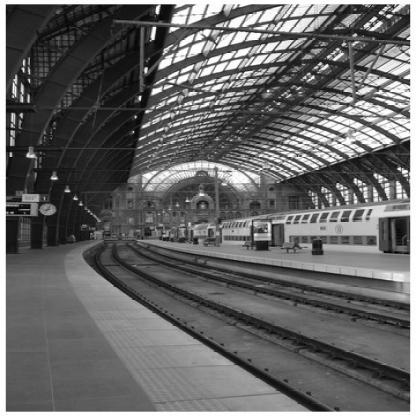
Scene: Indoor